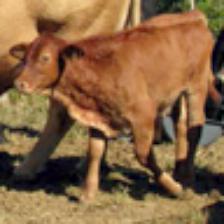
Label: NonHuman